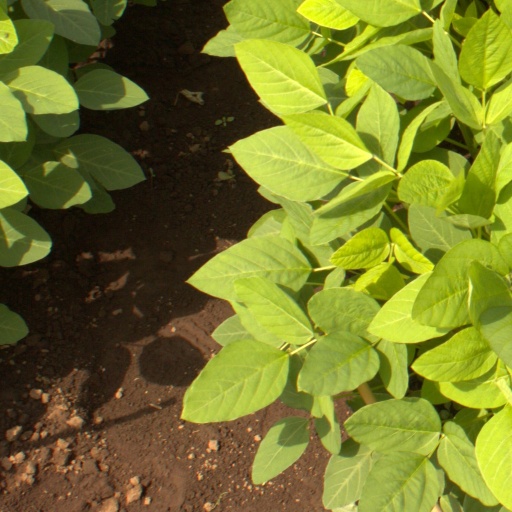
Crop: soybean